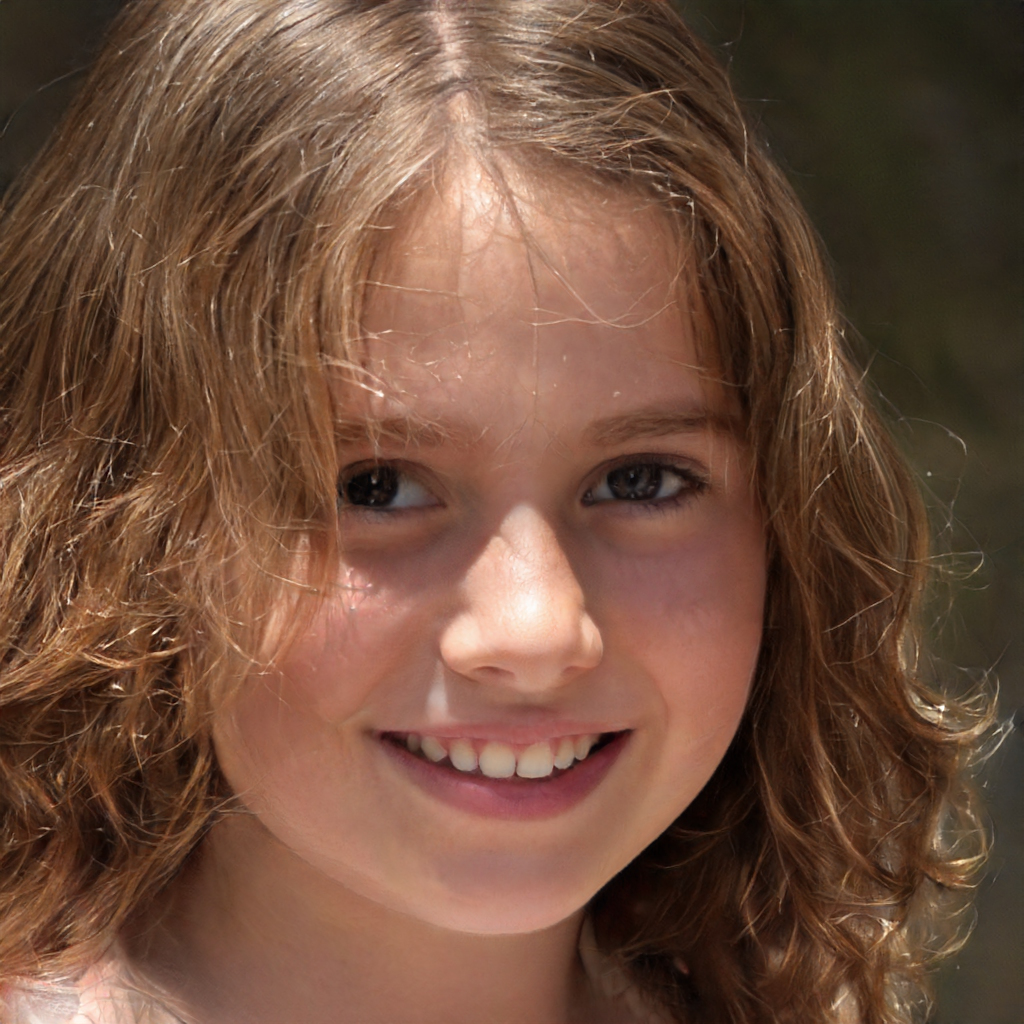
Label: Colored